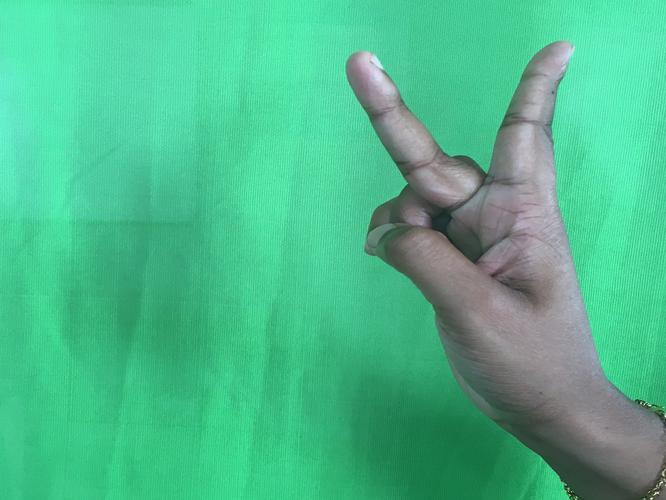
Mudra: Katrimukha
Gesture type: single_hand